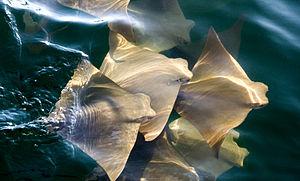
Groupe de raies w:fr:Rhinoptera steindachneri ou Golden Cownose Rays pour les anglophones), photographié par Tom Giebel, dans l'archipel des Galapagos, 28 avril 2006
La réserve marine des Galápagos est une aire marine protégée d'Équateur située dans l'océan Pacifique, centrée sur les îles Galápagos et s'étendant sur 133 000 km² de superficie autour de l'archipel. La faune sous-marine est exceptionnelle de diversité, comprenant près de 300 espèces de poissons et des cétacés.
Rhinoptera est un genre de raies, de la famille des Myliobatidae.